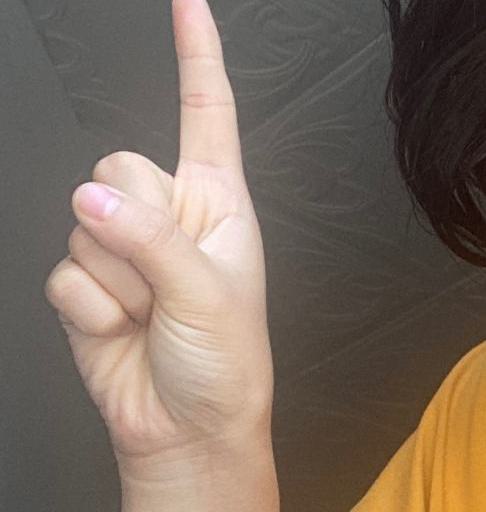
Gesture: one